Longleat Safari and Adventure Park

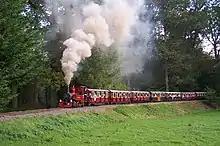
Longleat Railway no. 6 "John Hayton" in 2006

Containing many animals previously kept in Pets' Corner, this area which contains many exotic and familiar mammals, birds, reptiles and insects opened in 2009.